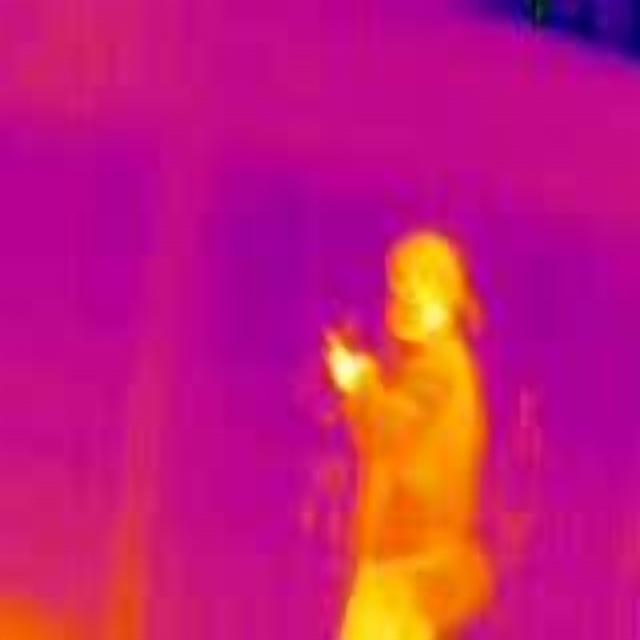
Detected objects:
label: person